Culture of Northern Cyprus

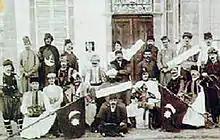
An early Turkish Cypriot theatre group, 1880s

The origins of Turkish Cypriot theater lie in Karagöz and Hacivat, a shadow play that was popularized in the island as a form of entertainment during the Ottoman era. This form of theater has lost its popularity nowadays, but remains to be televised during religious festivals. After the 1840s, as the Ottoman Empire started modernizing, theater with greater European elements met with the Turkish Cypriot public. However, the inception of Turkish Cypriot theater in the modern sense is considered the staging of the play "Vatan Yahut Silistre" ("Homeland vs. Silistra") by Turkish playwright Namık Kemal in 1908. This was followed by a proliferation of theatrical activity in the Turkish Cypriot community as local plays were written and staged and theatrical companies from Turkey took the stage in Cyprus by the 1920s, all the major towns in Cyprus had Turkish Cypriot plays that were performed regularly.